Psychological warfare

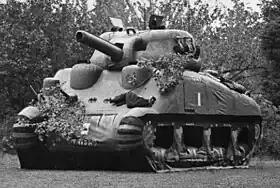
A dummy Sherman tank, used to deceive the Germans.

During World War II, the British made extensive use of deception – developing many new techniques and theories. The main protagonists at this time were 'A' Force, set up in 1940 under Dudley Clarke, and the London Controlling Section, chartered in 1942 under the control of John Bevan. Clarke pioneered many of the strategies of military deception. His ideas for combining fictional orders of battle, visual deception and double agents helped define Allied deception strategy during the war, for which he has been referred to as "the greatest British deceiver of WW2".